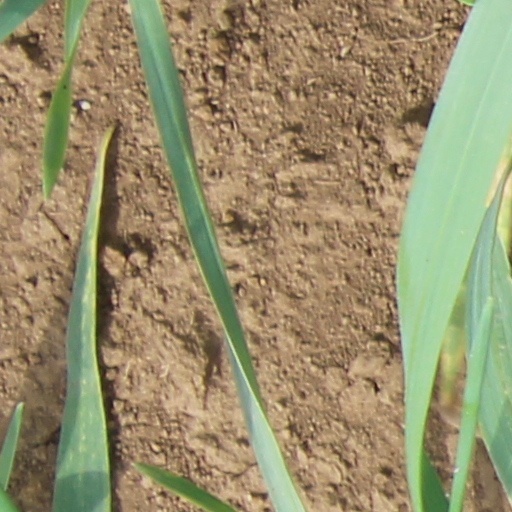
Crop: wheat